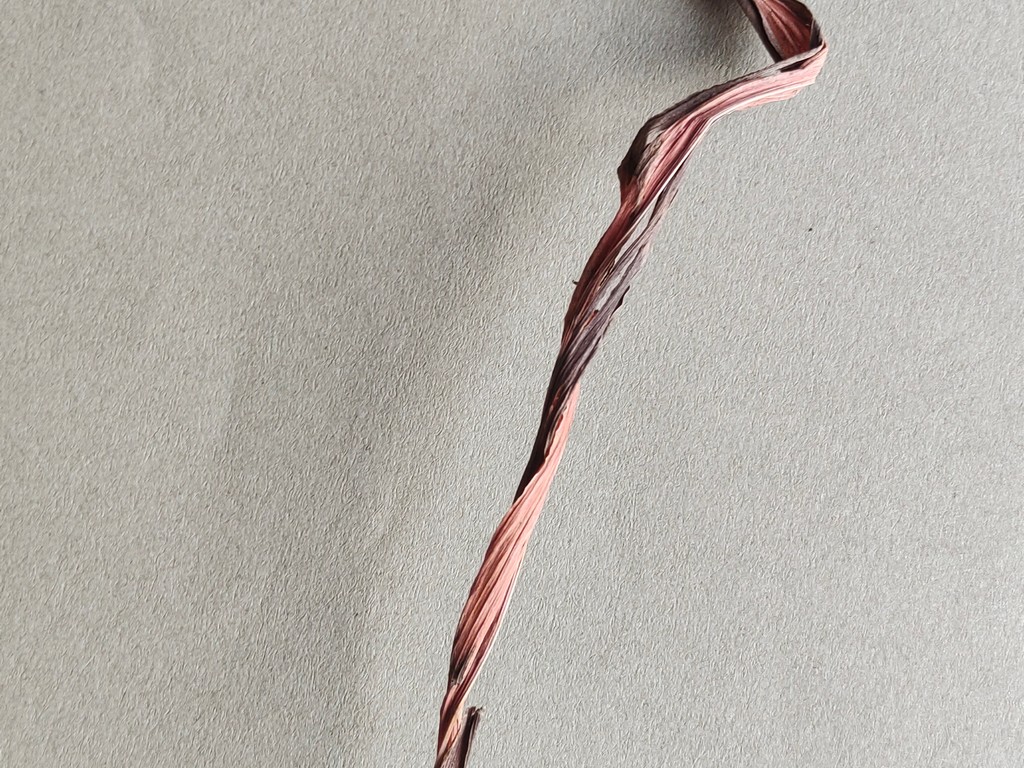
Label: Dried